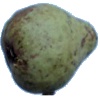
Label: Pear Stone 1